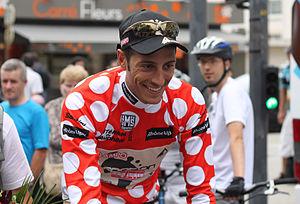
Eros Capecchi après l'obtention du maillot du meilleur grimpeur après la 5e étape du Critérium du Dauphiné 2010